South African Class 6E1, Series 10

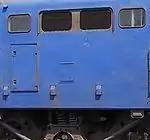
Drainage holes on Series 9 to 11

Series 8 and later locomotives could be distinguished from all older models by the large hatch door on each side.